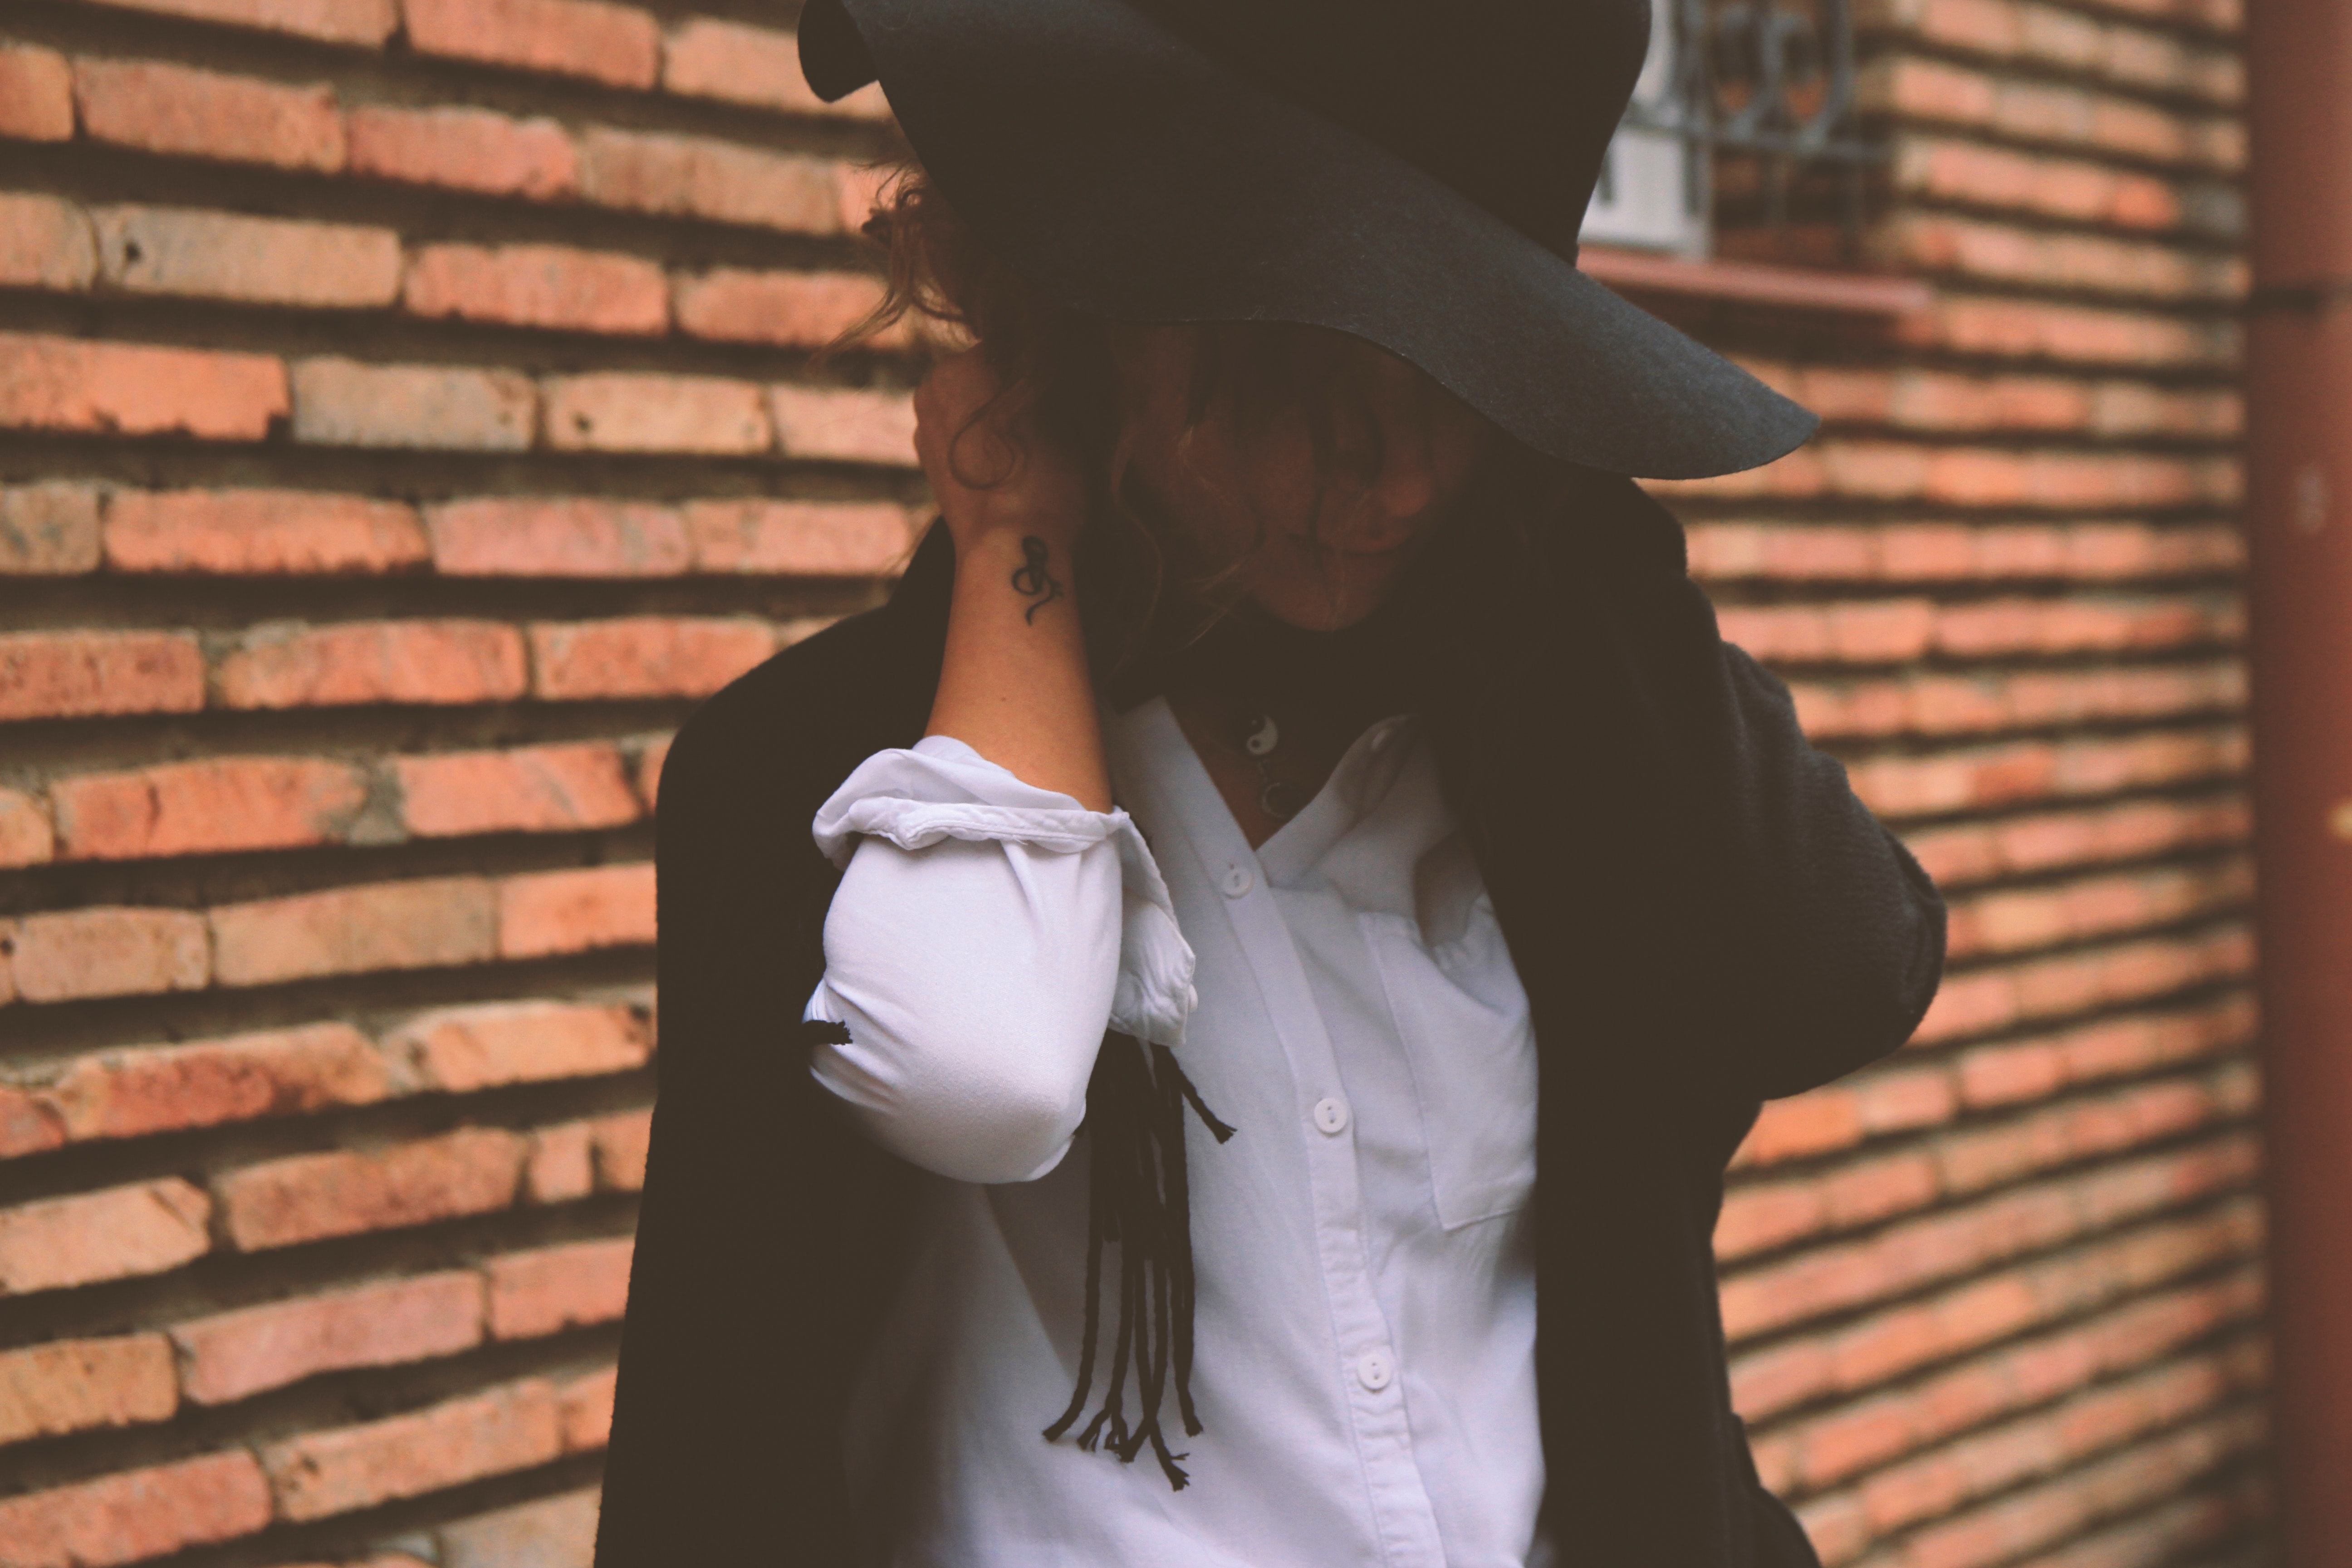
white, shoulder, beauty, hat, lip, street fashion, black and white, fashion, wall, cool, headgear, joint, neck, photography, sun hat, eyewear, textile, fashion accessory, smile, fedora, brown hair, monochrome photography, long hair, style, cap, black hair, ear, t shirt